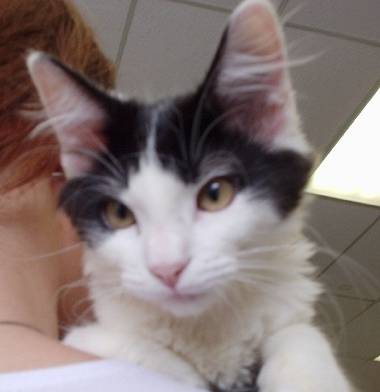
Label: cat